Omar Sívori

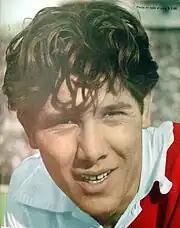
Sívori at River Plate in 1954

Sívori was born in San Nicolás de los Arroyos, Buenos Aires Province, into a family of Italian descent. His paternal grandfather, Giulio Sivori, was an immigrant from Cavi di Lavagna, a hamlet in the province of Genoa, while his mother Carolina was of Abruzzese ancestry. As a youngster Sívori became heavily interested in the game of football and by the time he reached his teens he was signed up to a side from the city of Buenos Aires, River Plate. The teenage Sívori was given a chance to break through into a squad which included players like the famed forward Ángel Labruna and Félix Loustau who established themselves in the era of "La Máquina", one of the foremost formations in football history. He soon earned the nickname "El Cabezón" (bighead) from the fans, due to his hair, outspokenness, confidence, arrogance, and playing style.